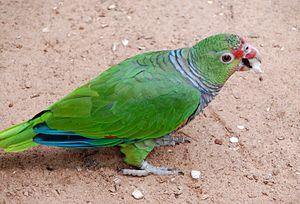
Le parc national d'Iguazú est un parc national d'Argentine, et s'étend sur plus de 67 620 hectares. Il se trouve à l'extrémité nord-est du pays, au nord de la province de Misiones.